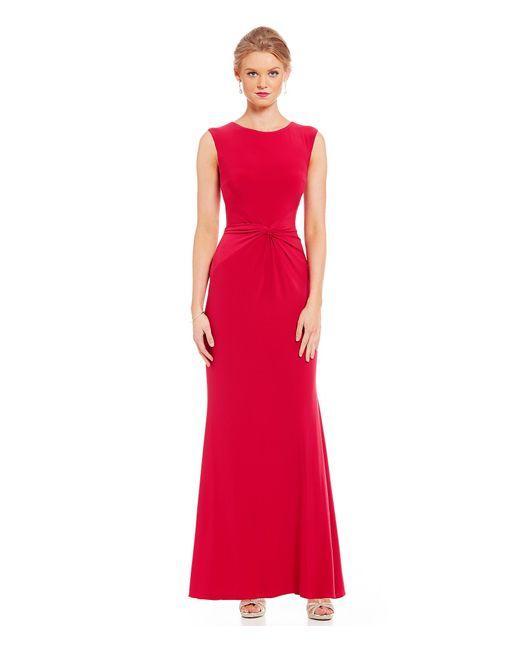
Frauen langes sexy Sommerkleid aus Baumwolle mit weißen Sandalen